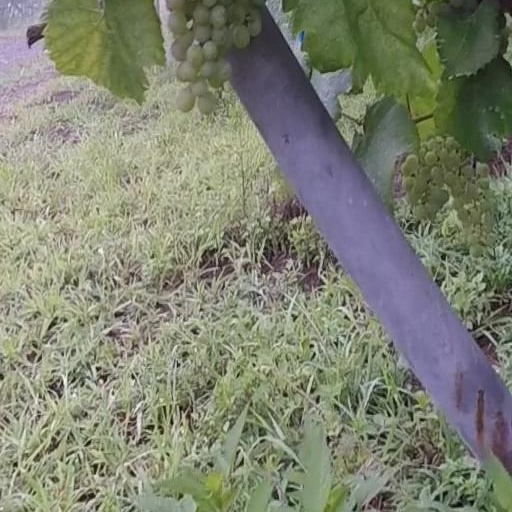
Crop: grape